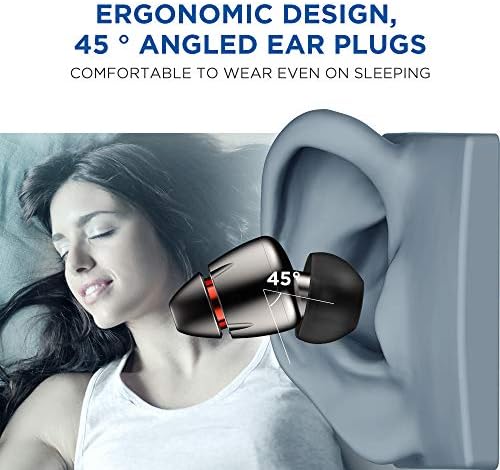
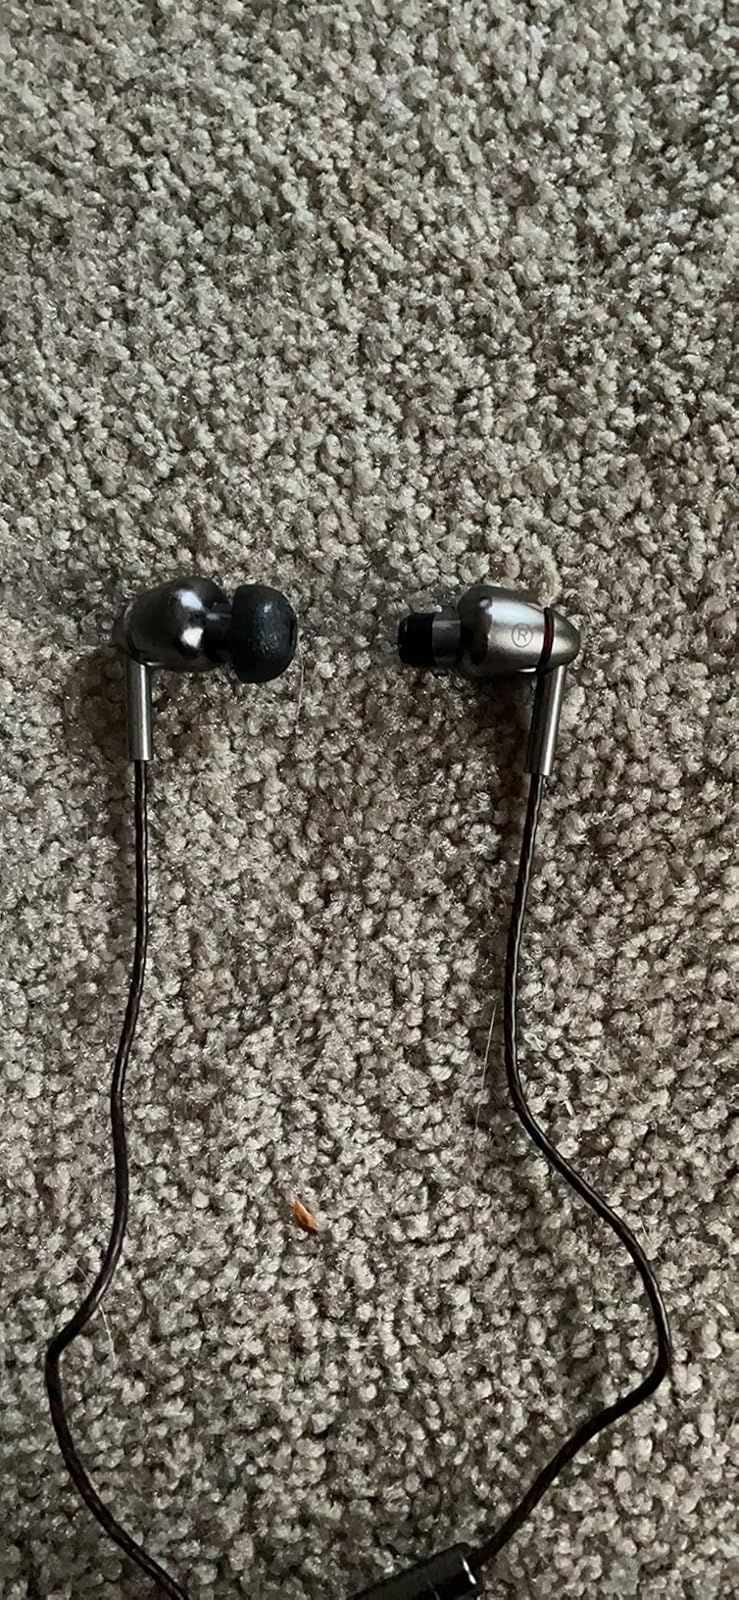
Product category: headphones
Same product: yes